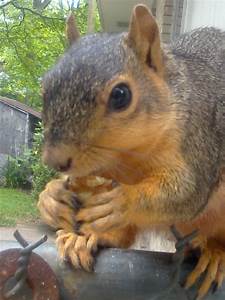
Label: scoiattolo